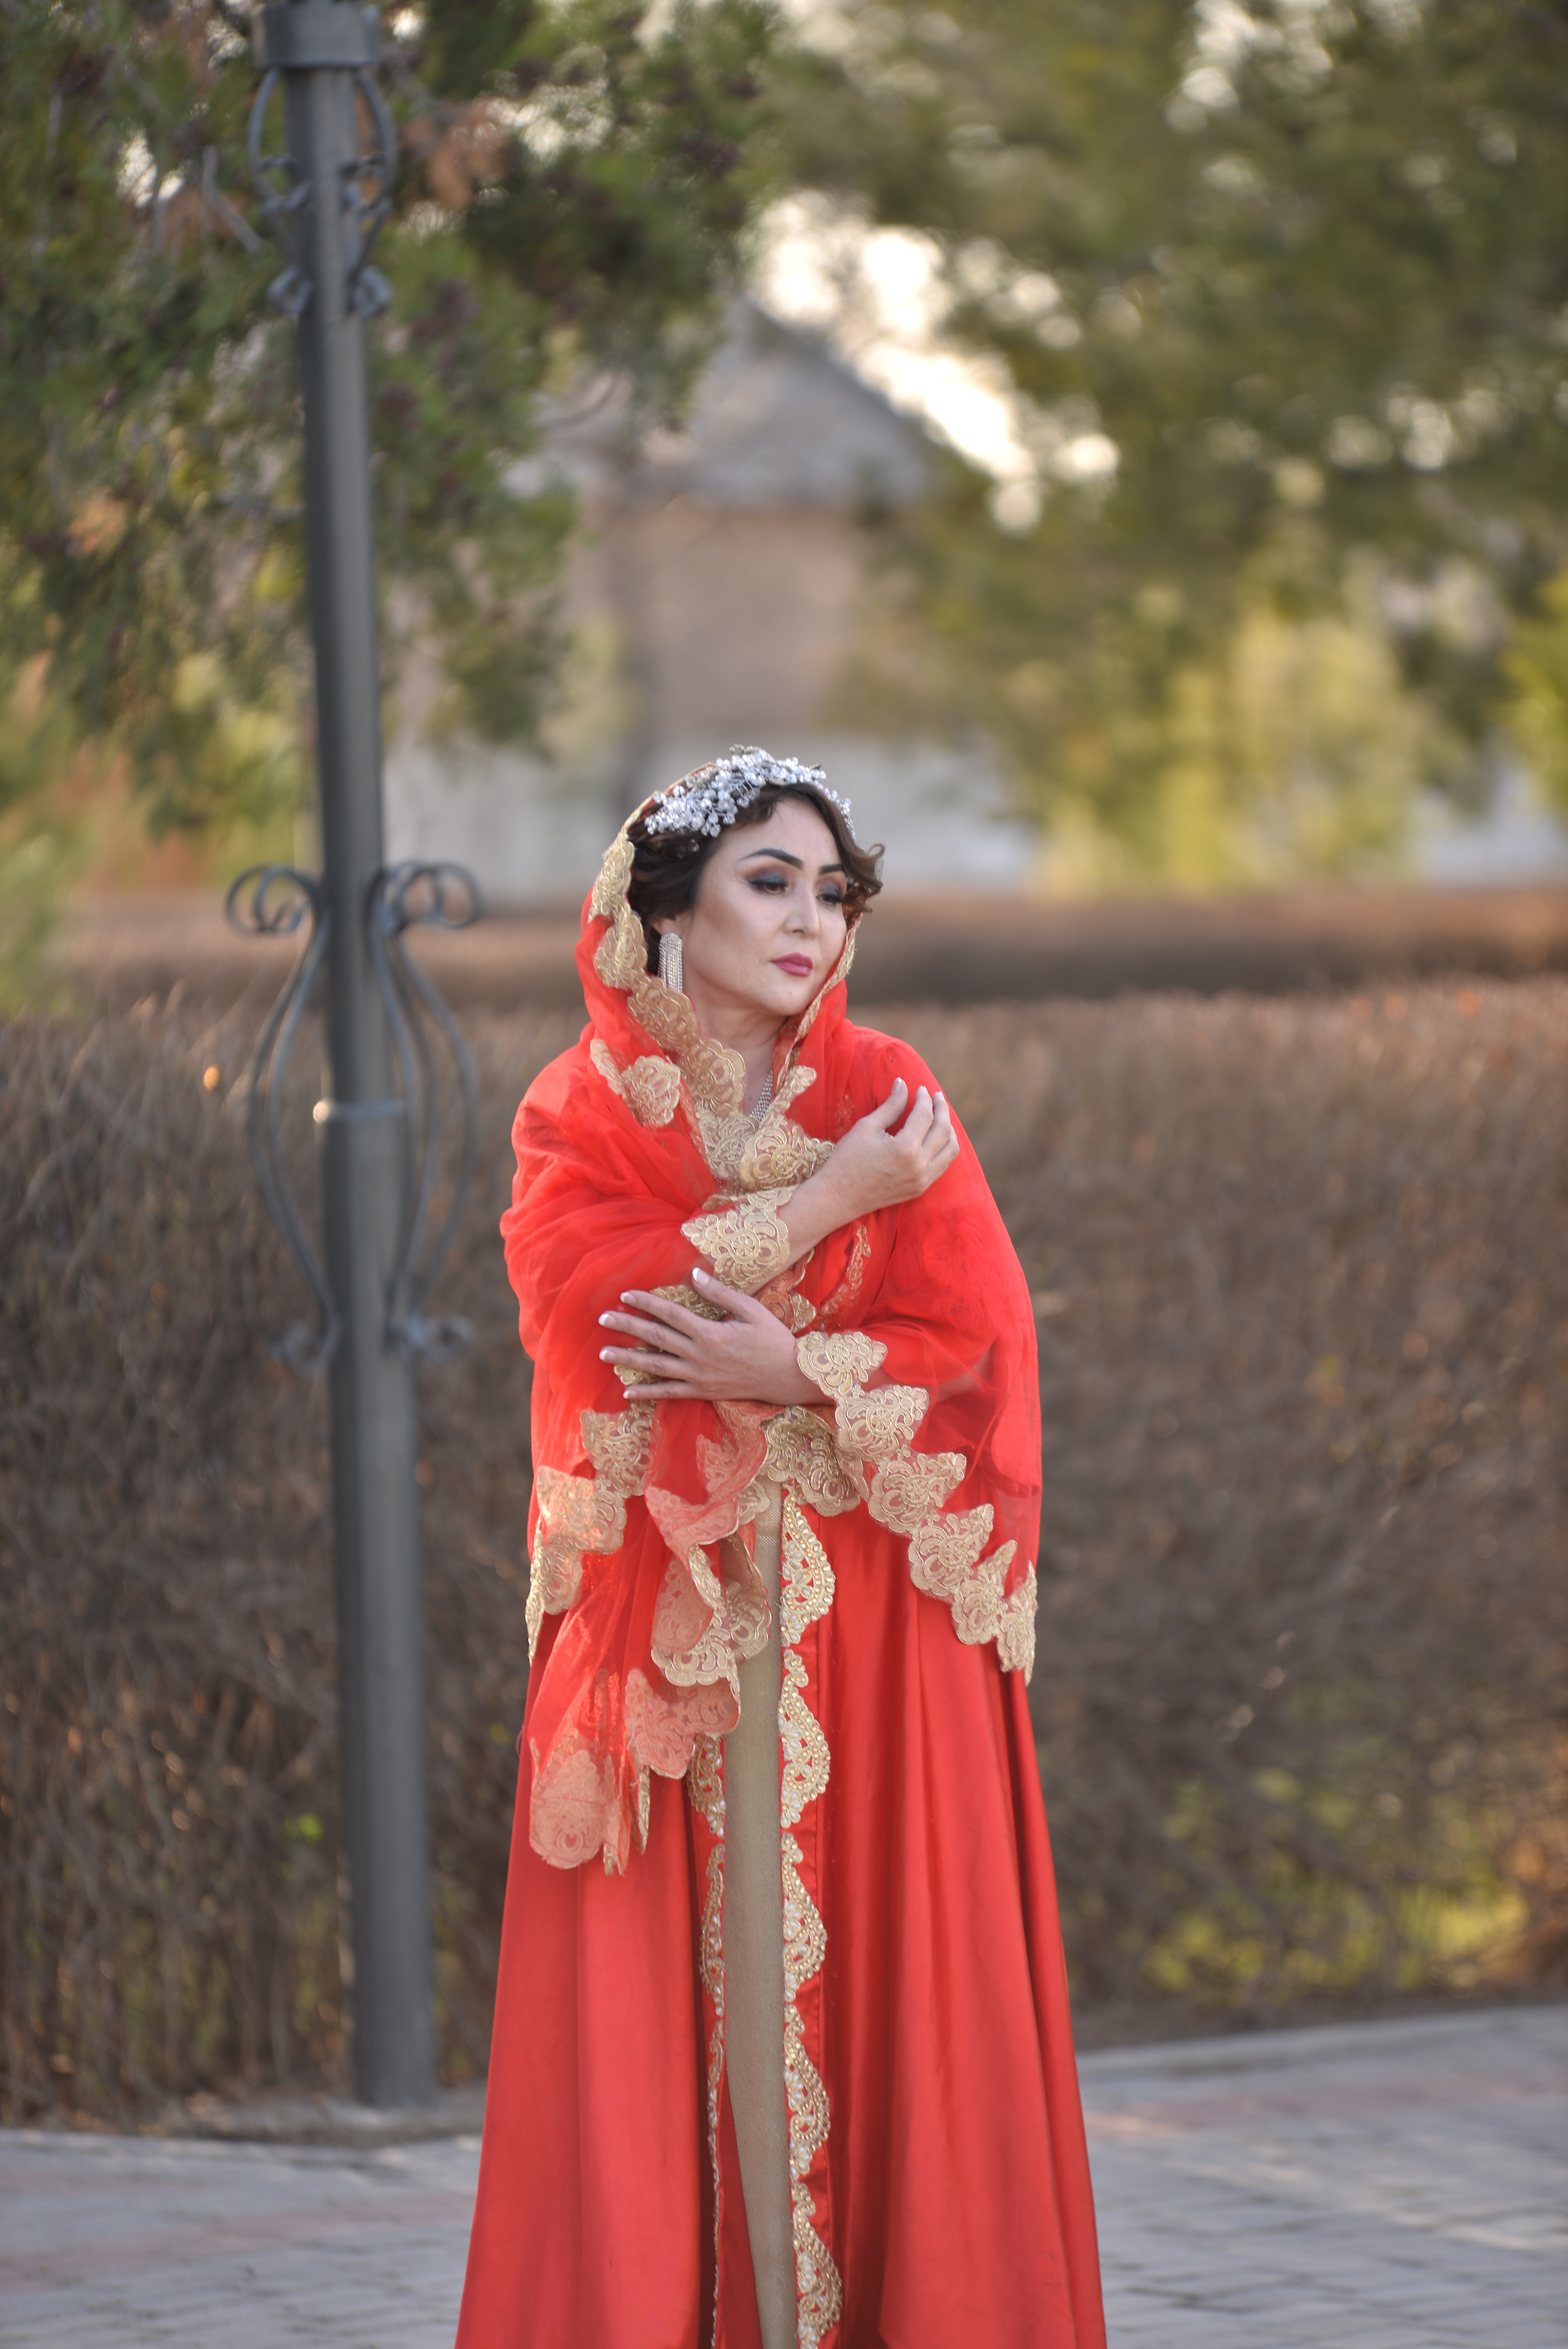
woman, flash photography, street fashion, tree, plant, gown, fashion design, sari, formal wear, fashion model, event, magenta, jewellery, peach, fashion accessory, headpiece, tradition, abdomen, haute couture, kimono, costume design, costume, vintage clothing, sitting, portrait photography, cosplay, fur, photo shoot, autumn